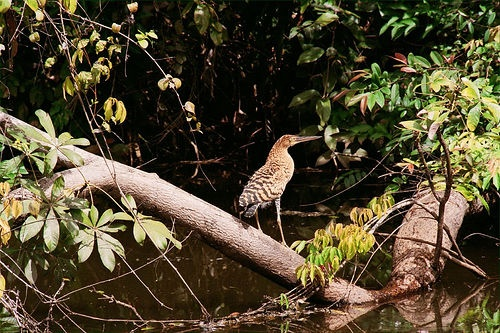
A bird sitting on top of a tree branch in a forest.
A bird stands on a branch in water
A bird with a large beak perched on a branch
A bird perches on a fallen tree in a river.
an image of a bird perched on a tree stump